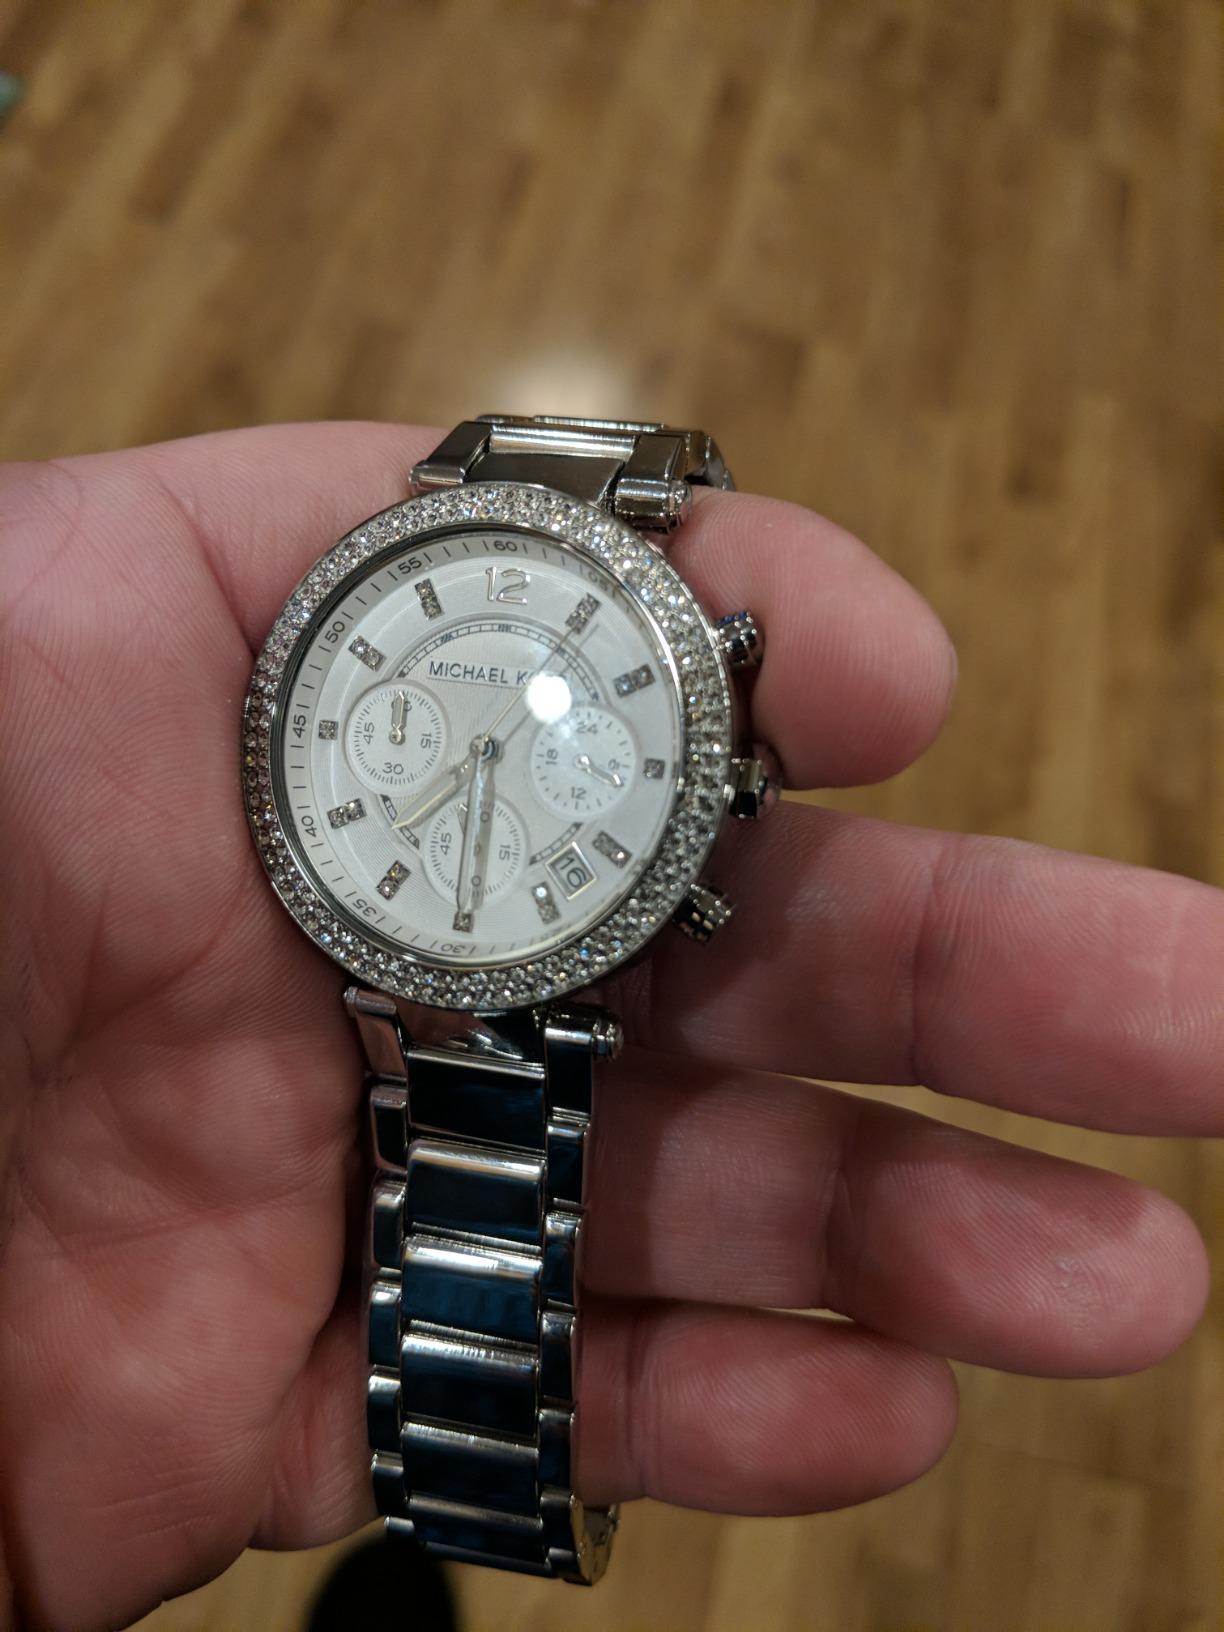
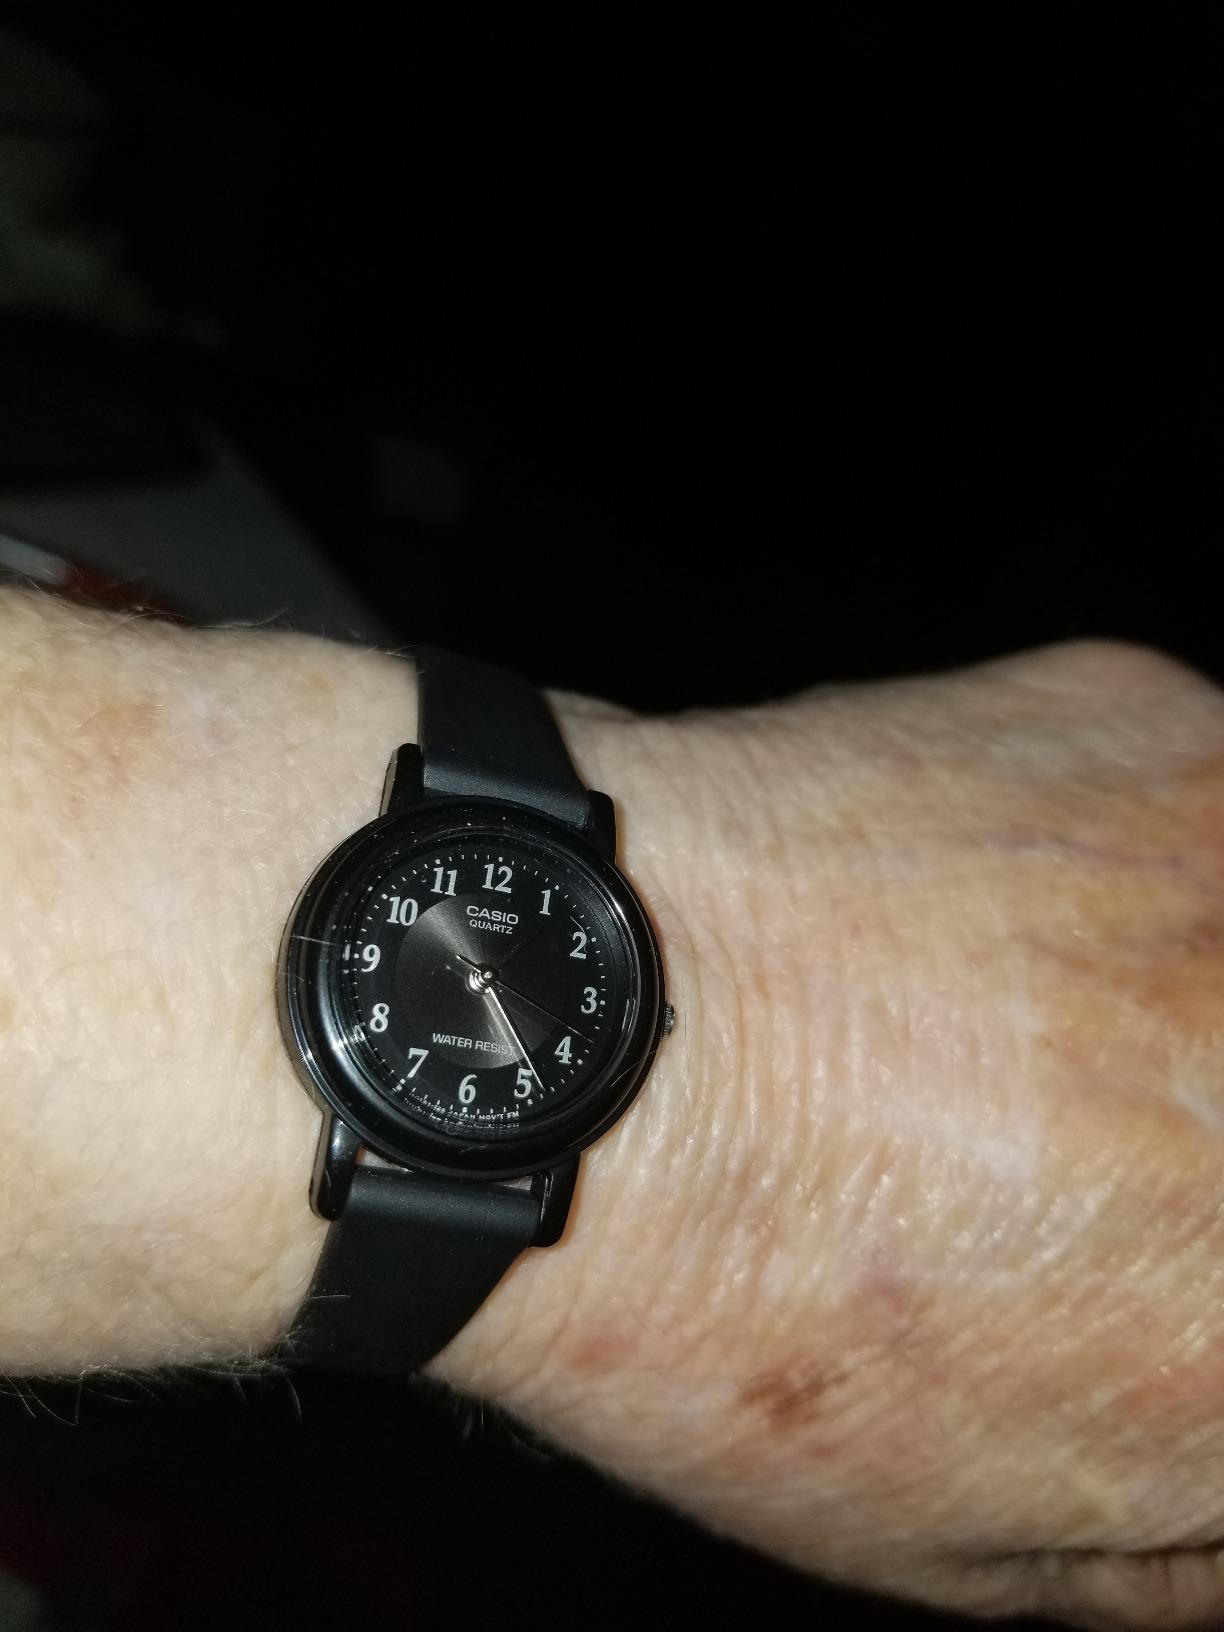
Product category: accessories_watch
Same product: no